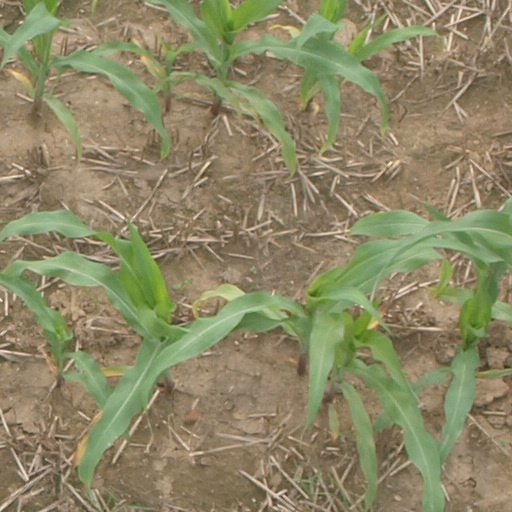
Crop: maize; corn